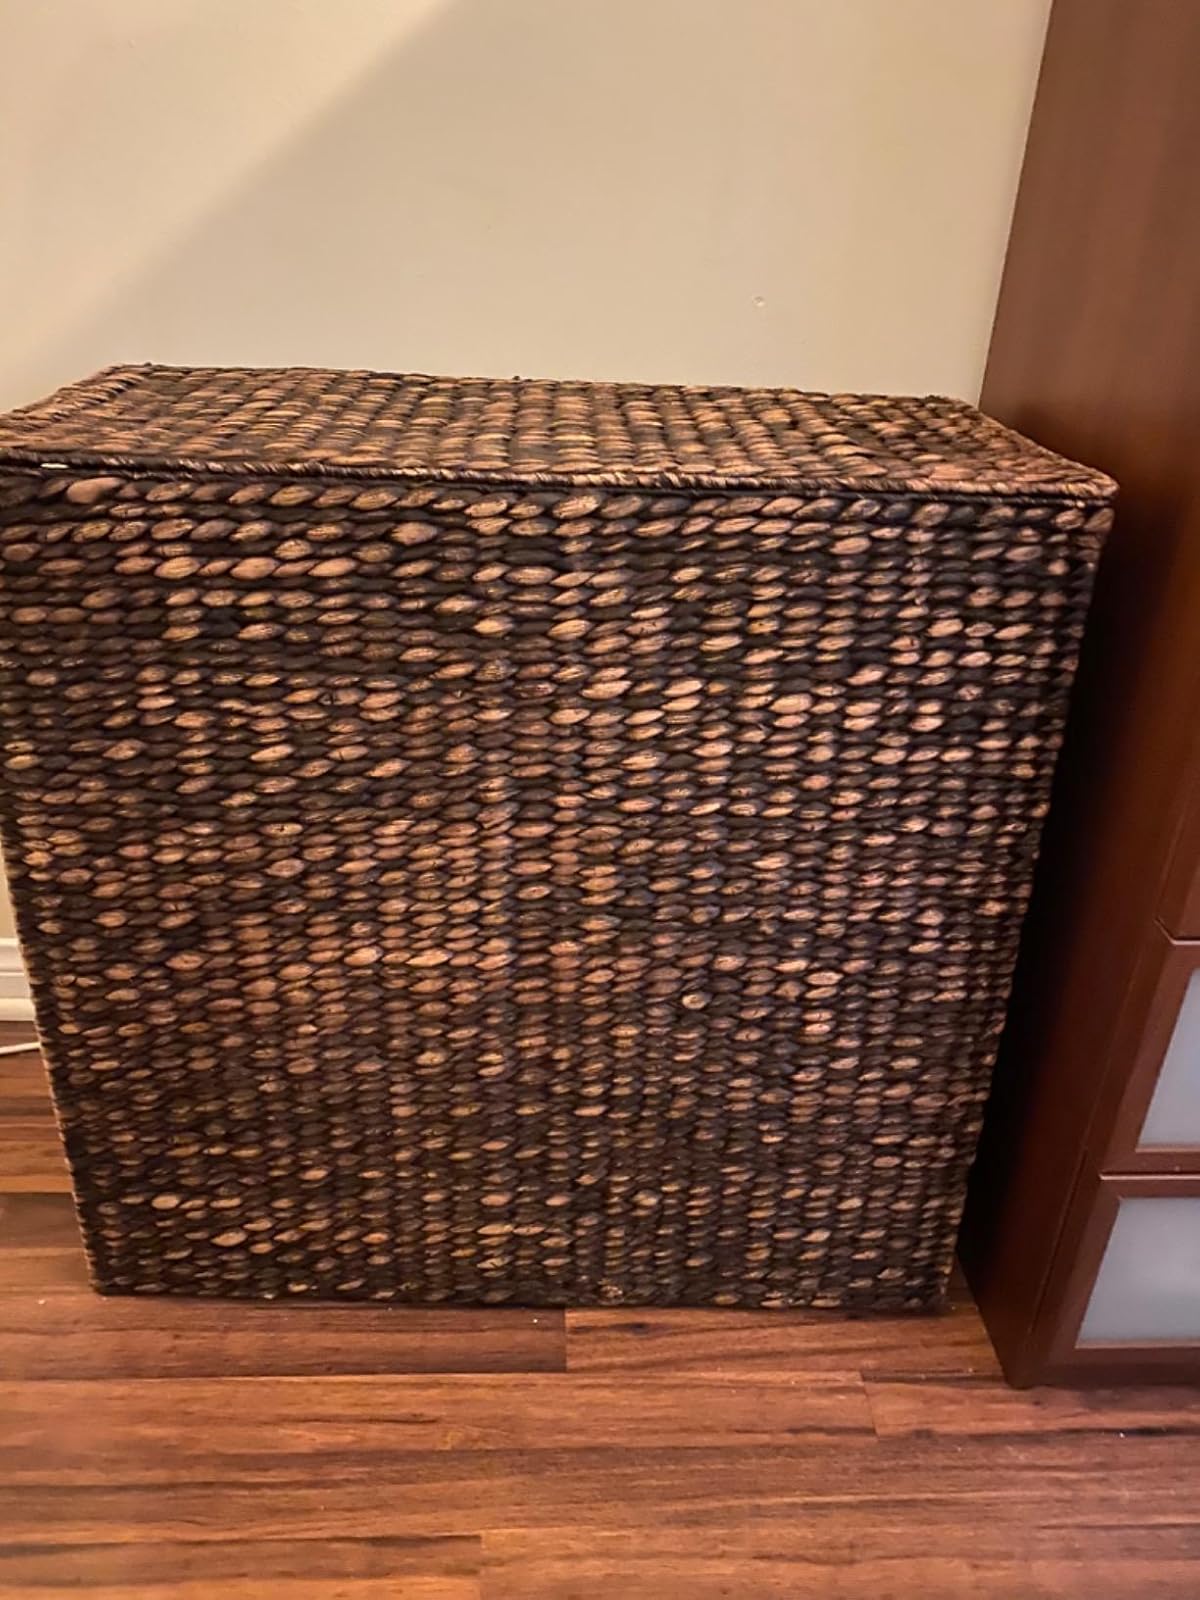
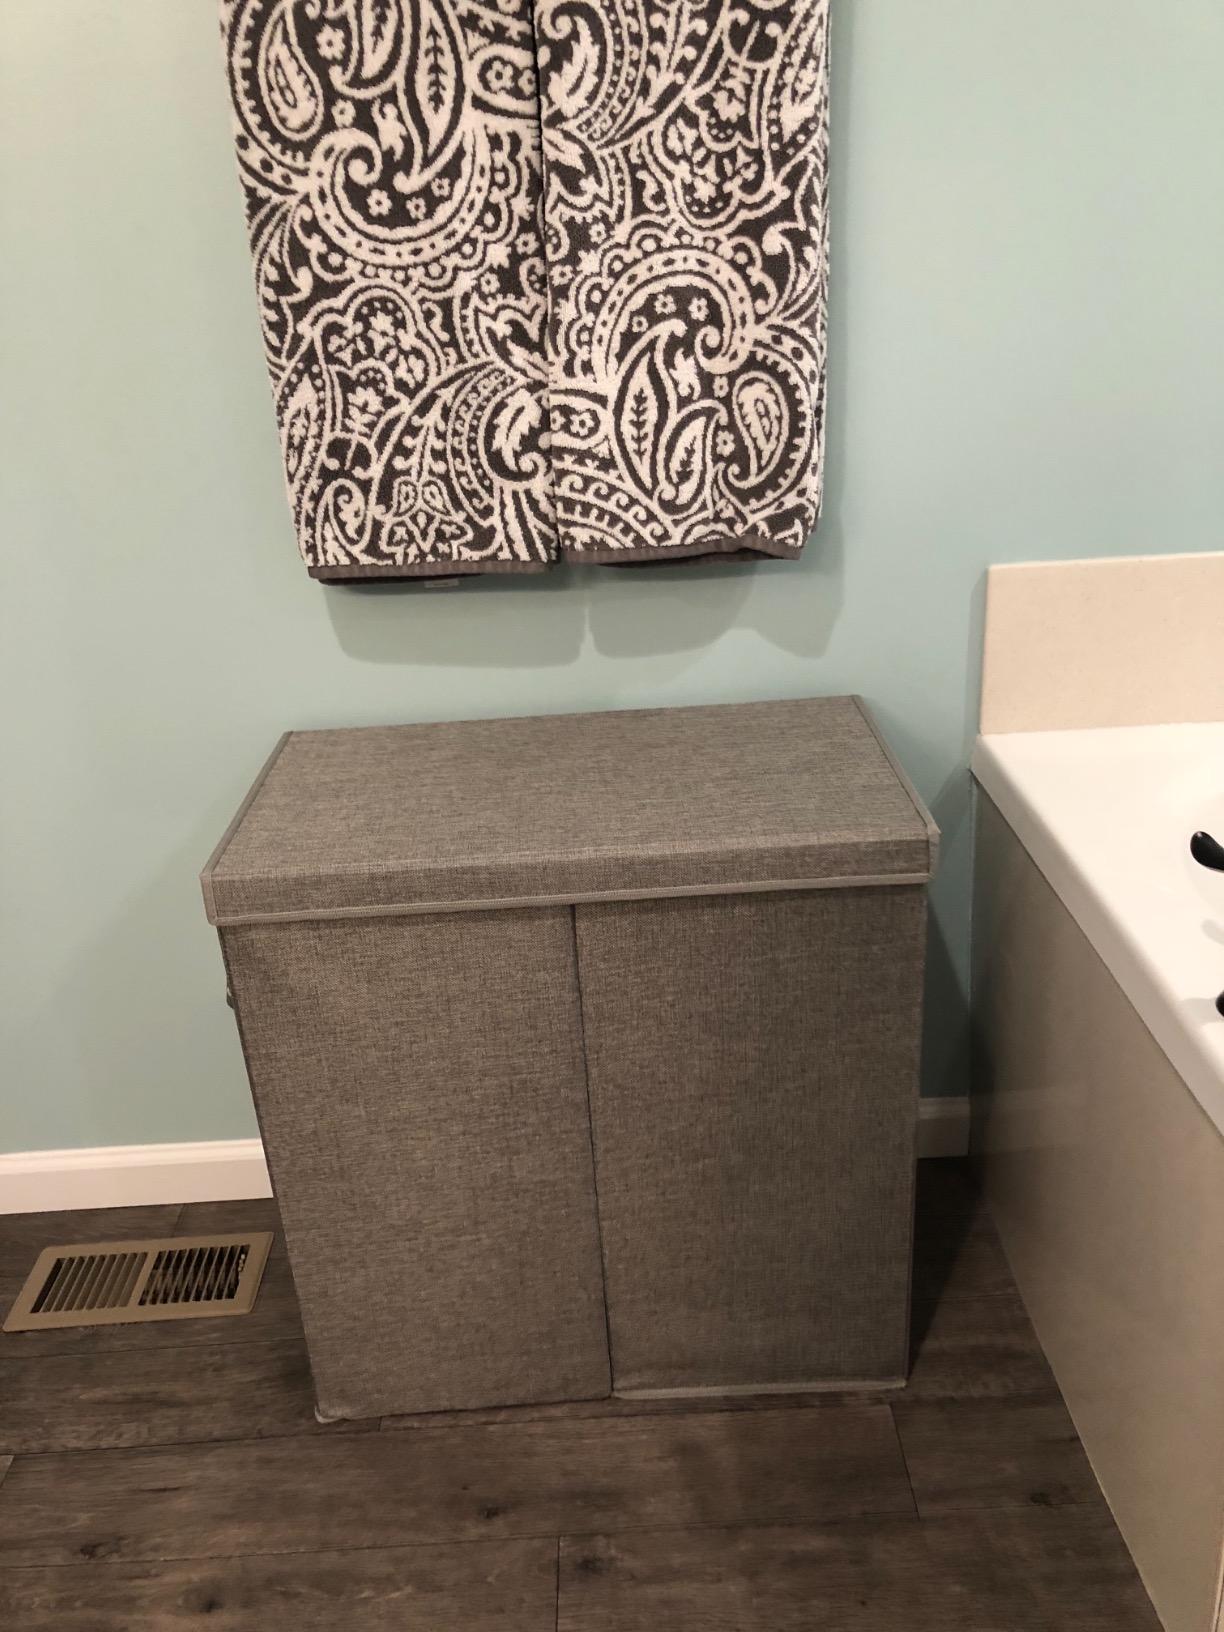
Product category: items_hamper
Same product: no